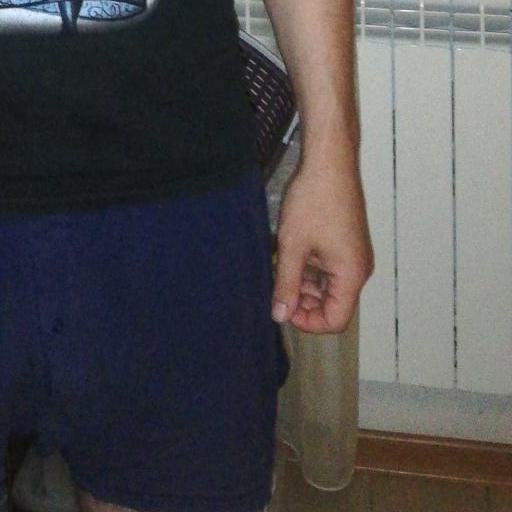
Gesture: no_gesture